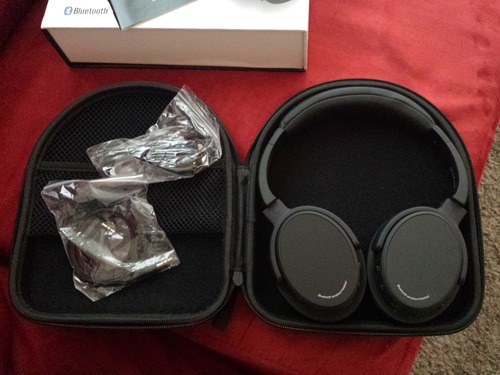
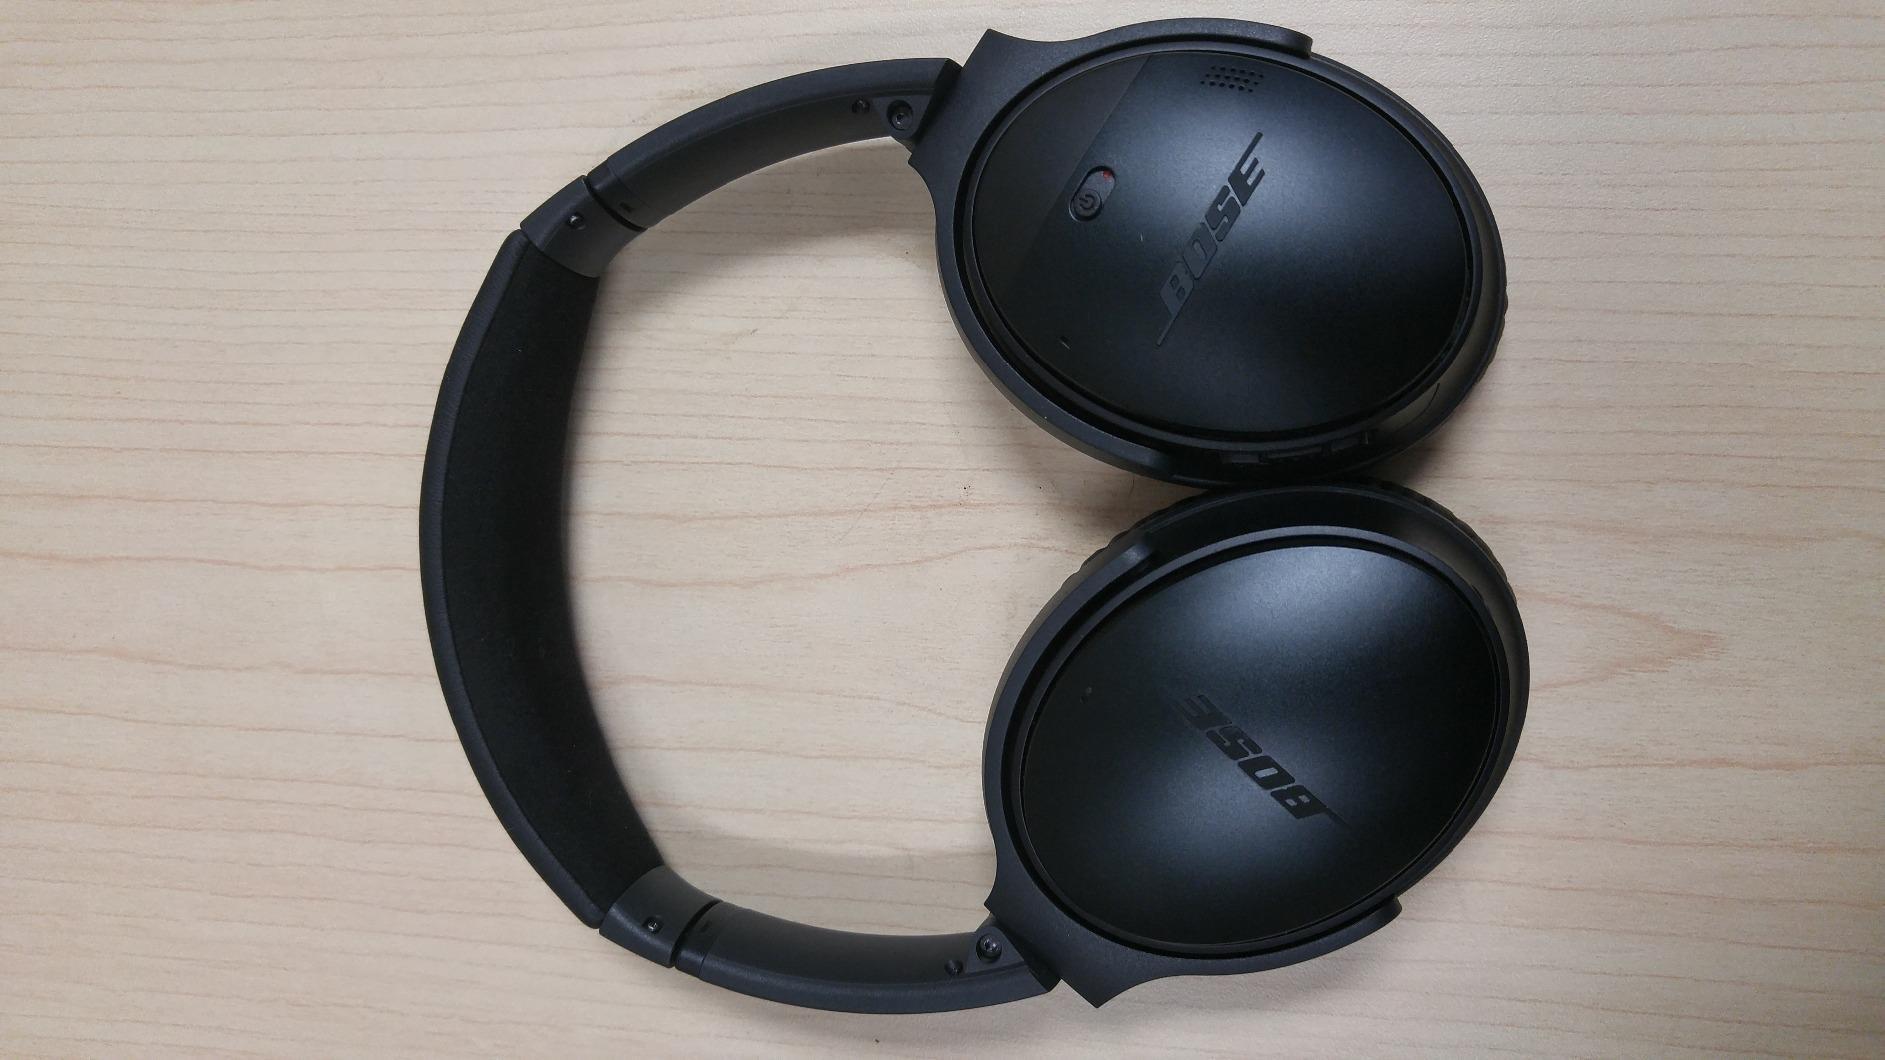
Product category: headphones
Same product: no